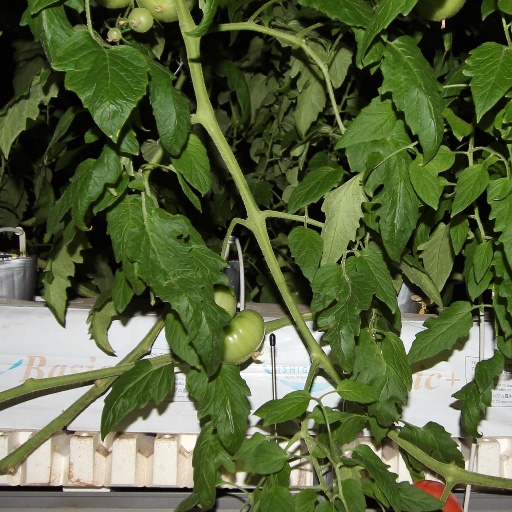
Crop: tomato